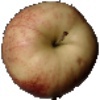
Label: red_apple